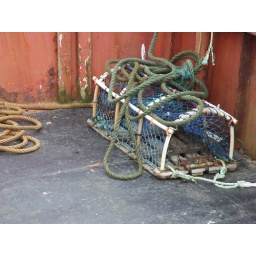
Crab pot in a fishing boat